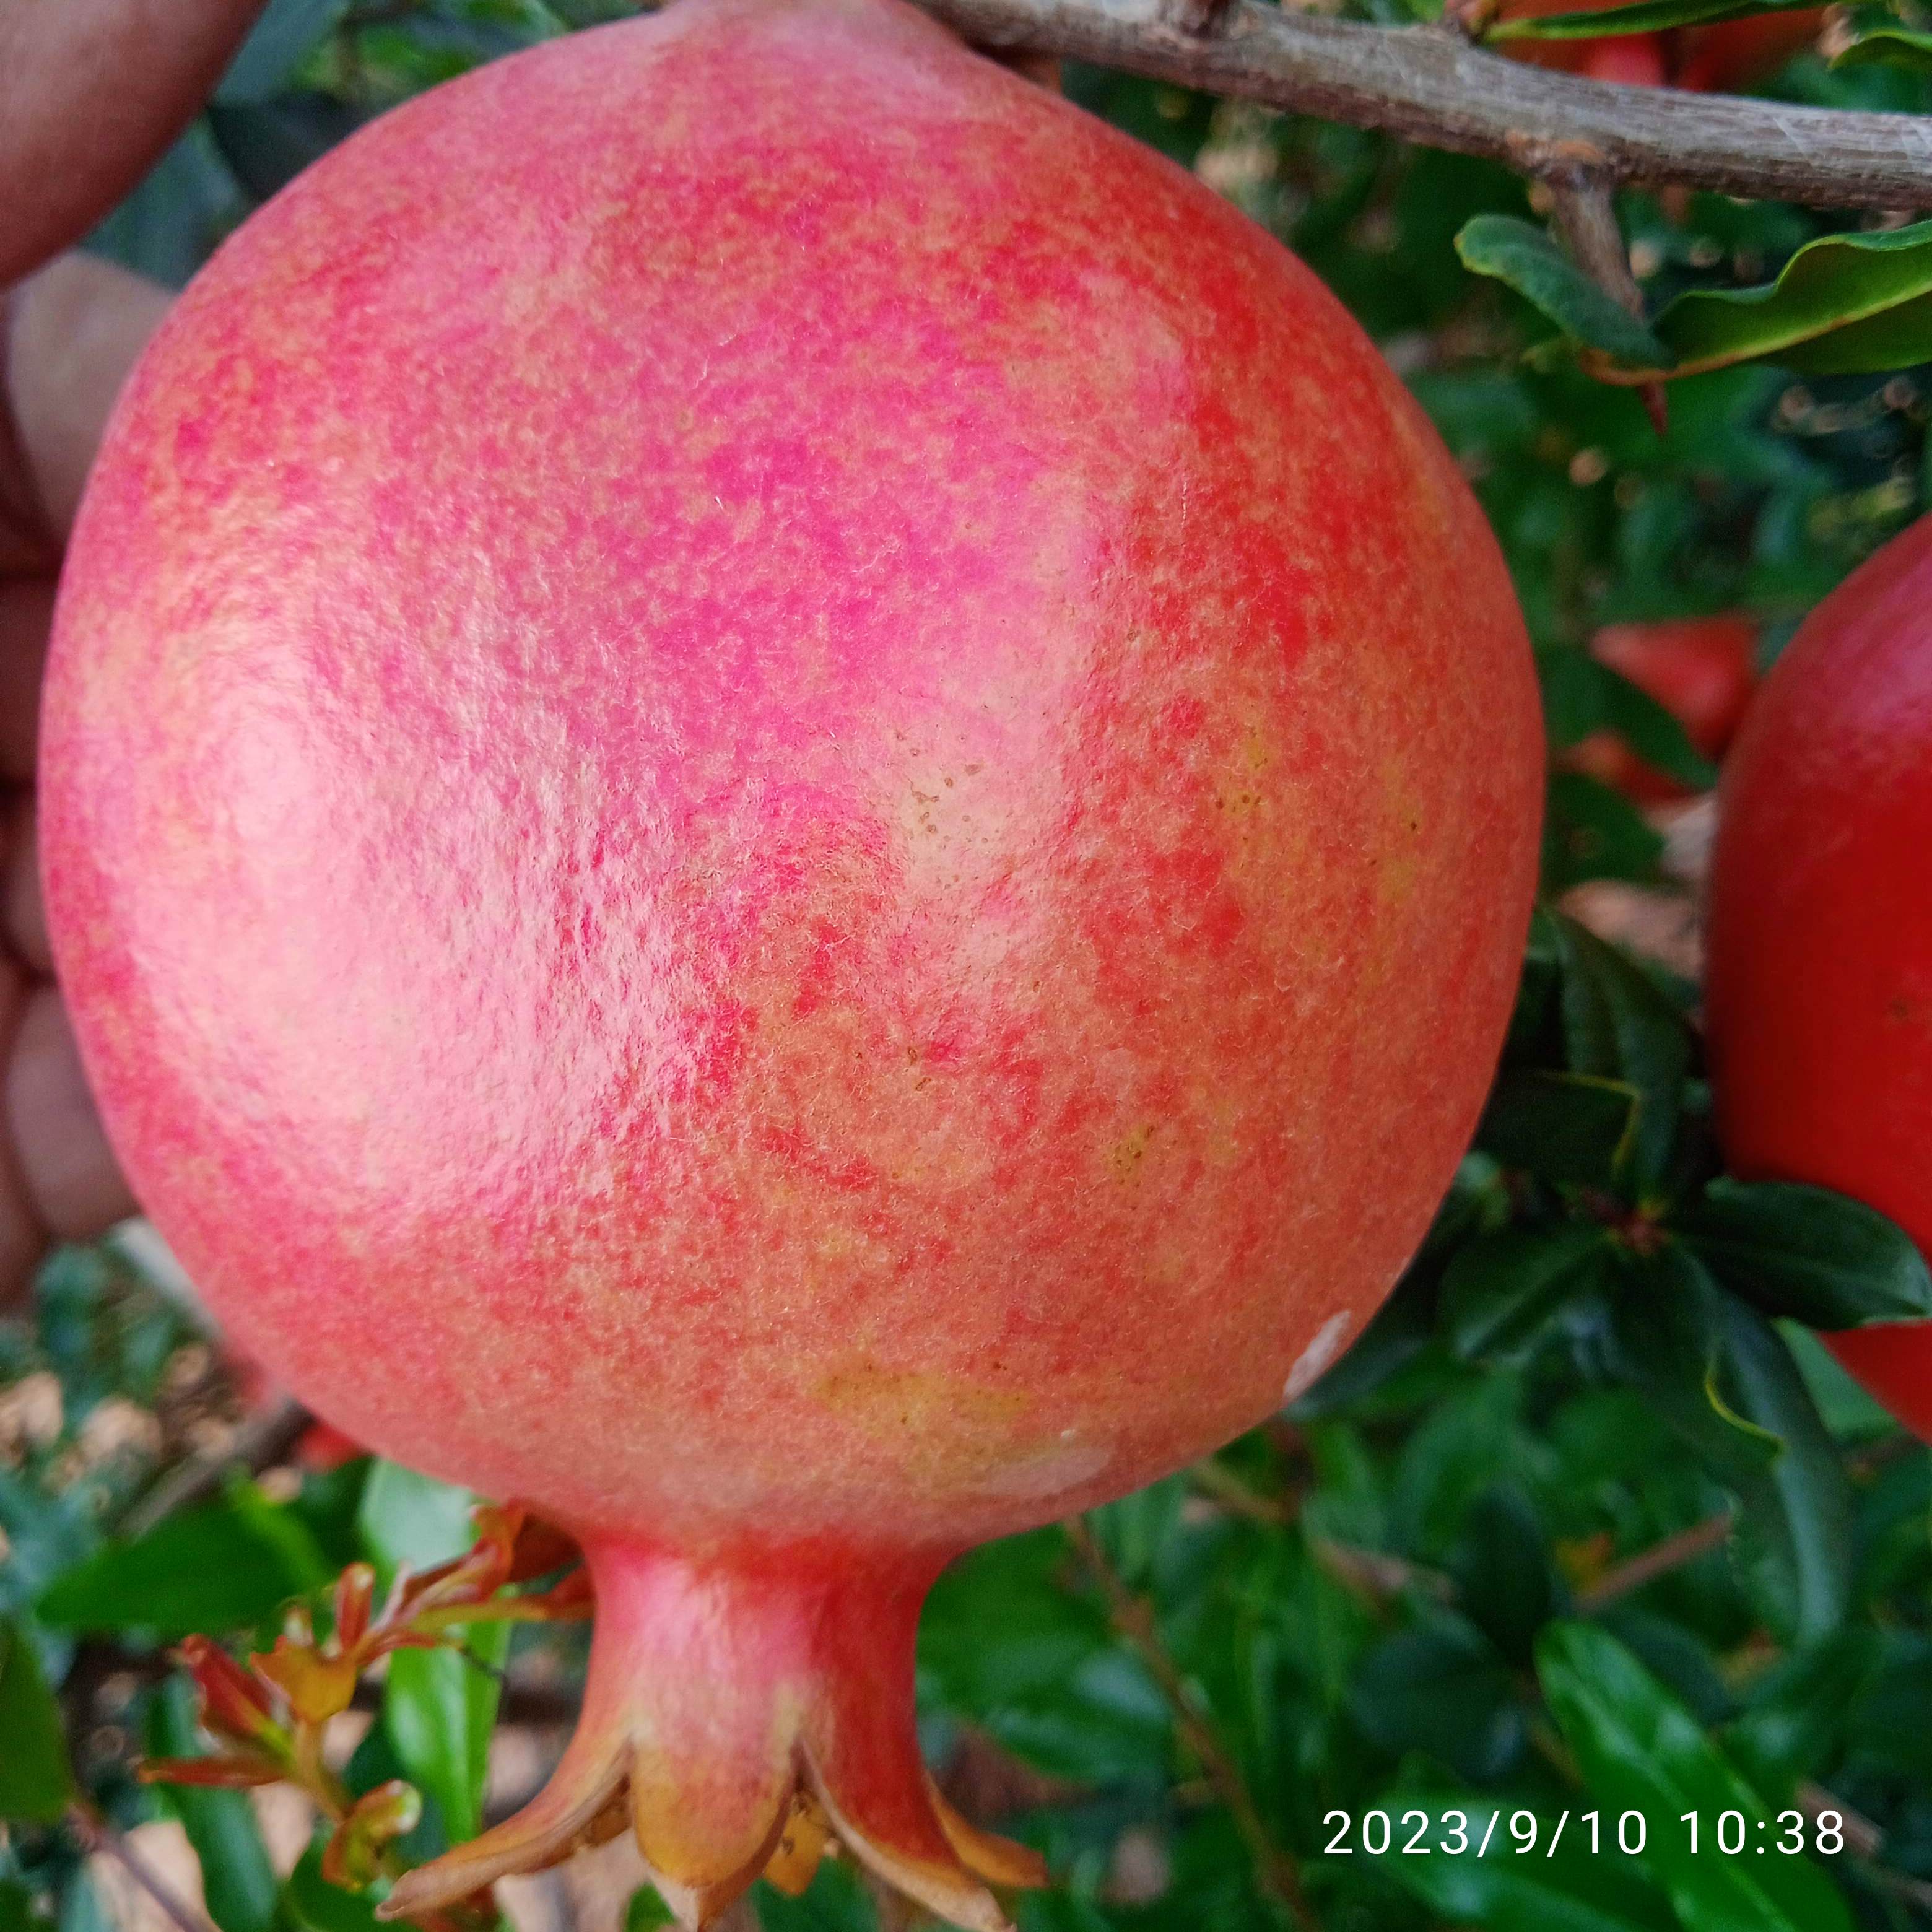
Label: Healthy